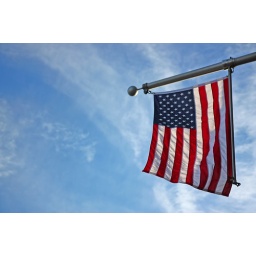
A flag waves in the sky on top of the Empire State building in Manhattan New York